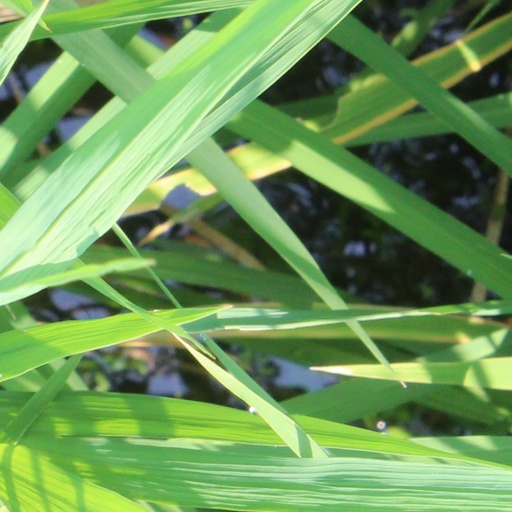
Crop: rice